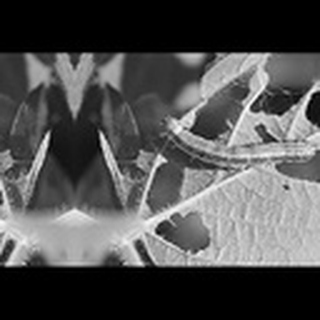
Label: cotton_army_worm